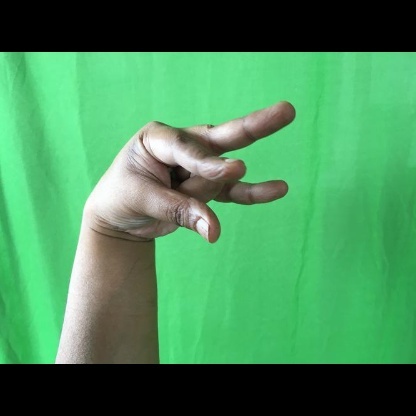
Mudra: Kangulam